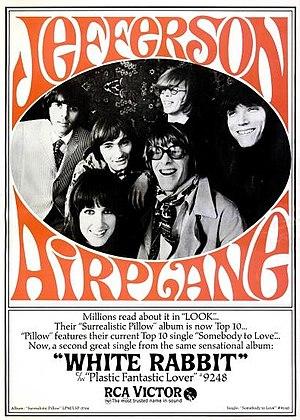
La chronologie du rock, présente les principaux événements de ce genre musical et des différents courants qui en sont issus.